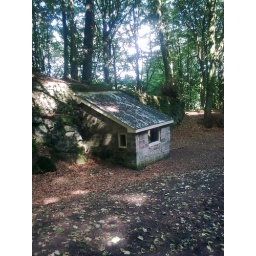
A small stone building near Matlock in Derbyshire. Taken on my mobile 'phone.